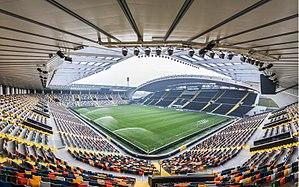
La Dacia Arena est un stade situé à Udine en Italie. Il est utilisé pour accueillir des rencontres de football et a pour club résident l'Udinese. Le stade a été construit en 1976 et peut accueillir 30 667 spectateurs.
La 22ᵉ édition du Championnat d'Europe de football espoirs se sont déroulés en Italie et à Saint-Marin du 16 au 30 juin 2019.